Pieter Andreas Rijsbrack

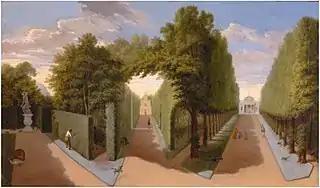
"Chiswick House Gardens: A view of the Bagnio and Grand Allees"

Pieter Andreas Rijsbrack (1685 or 1690 – 1748) (sometimes Anglicized as Peter Rysbrack) was a Flemish painter of still lifes and landscapes who was active in England in the first half of the 18th century. He is particularly known for launching the vogue of topographical views of English country houses and gardens. He was the older brother of the sculptor John Michael Rysbrack.